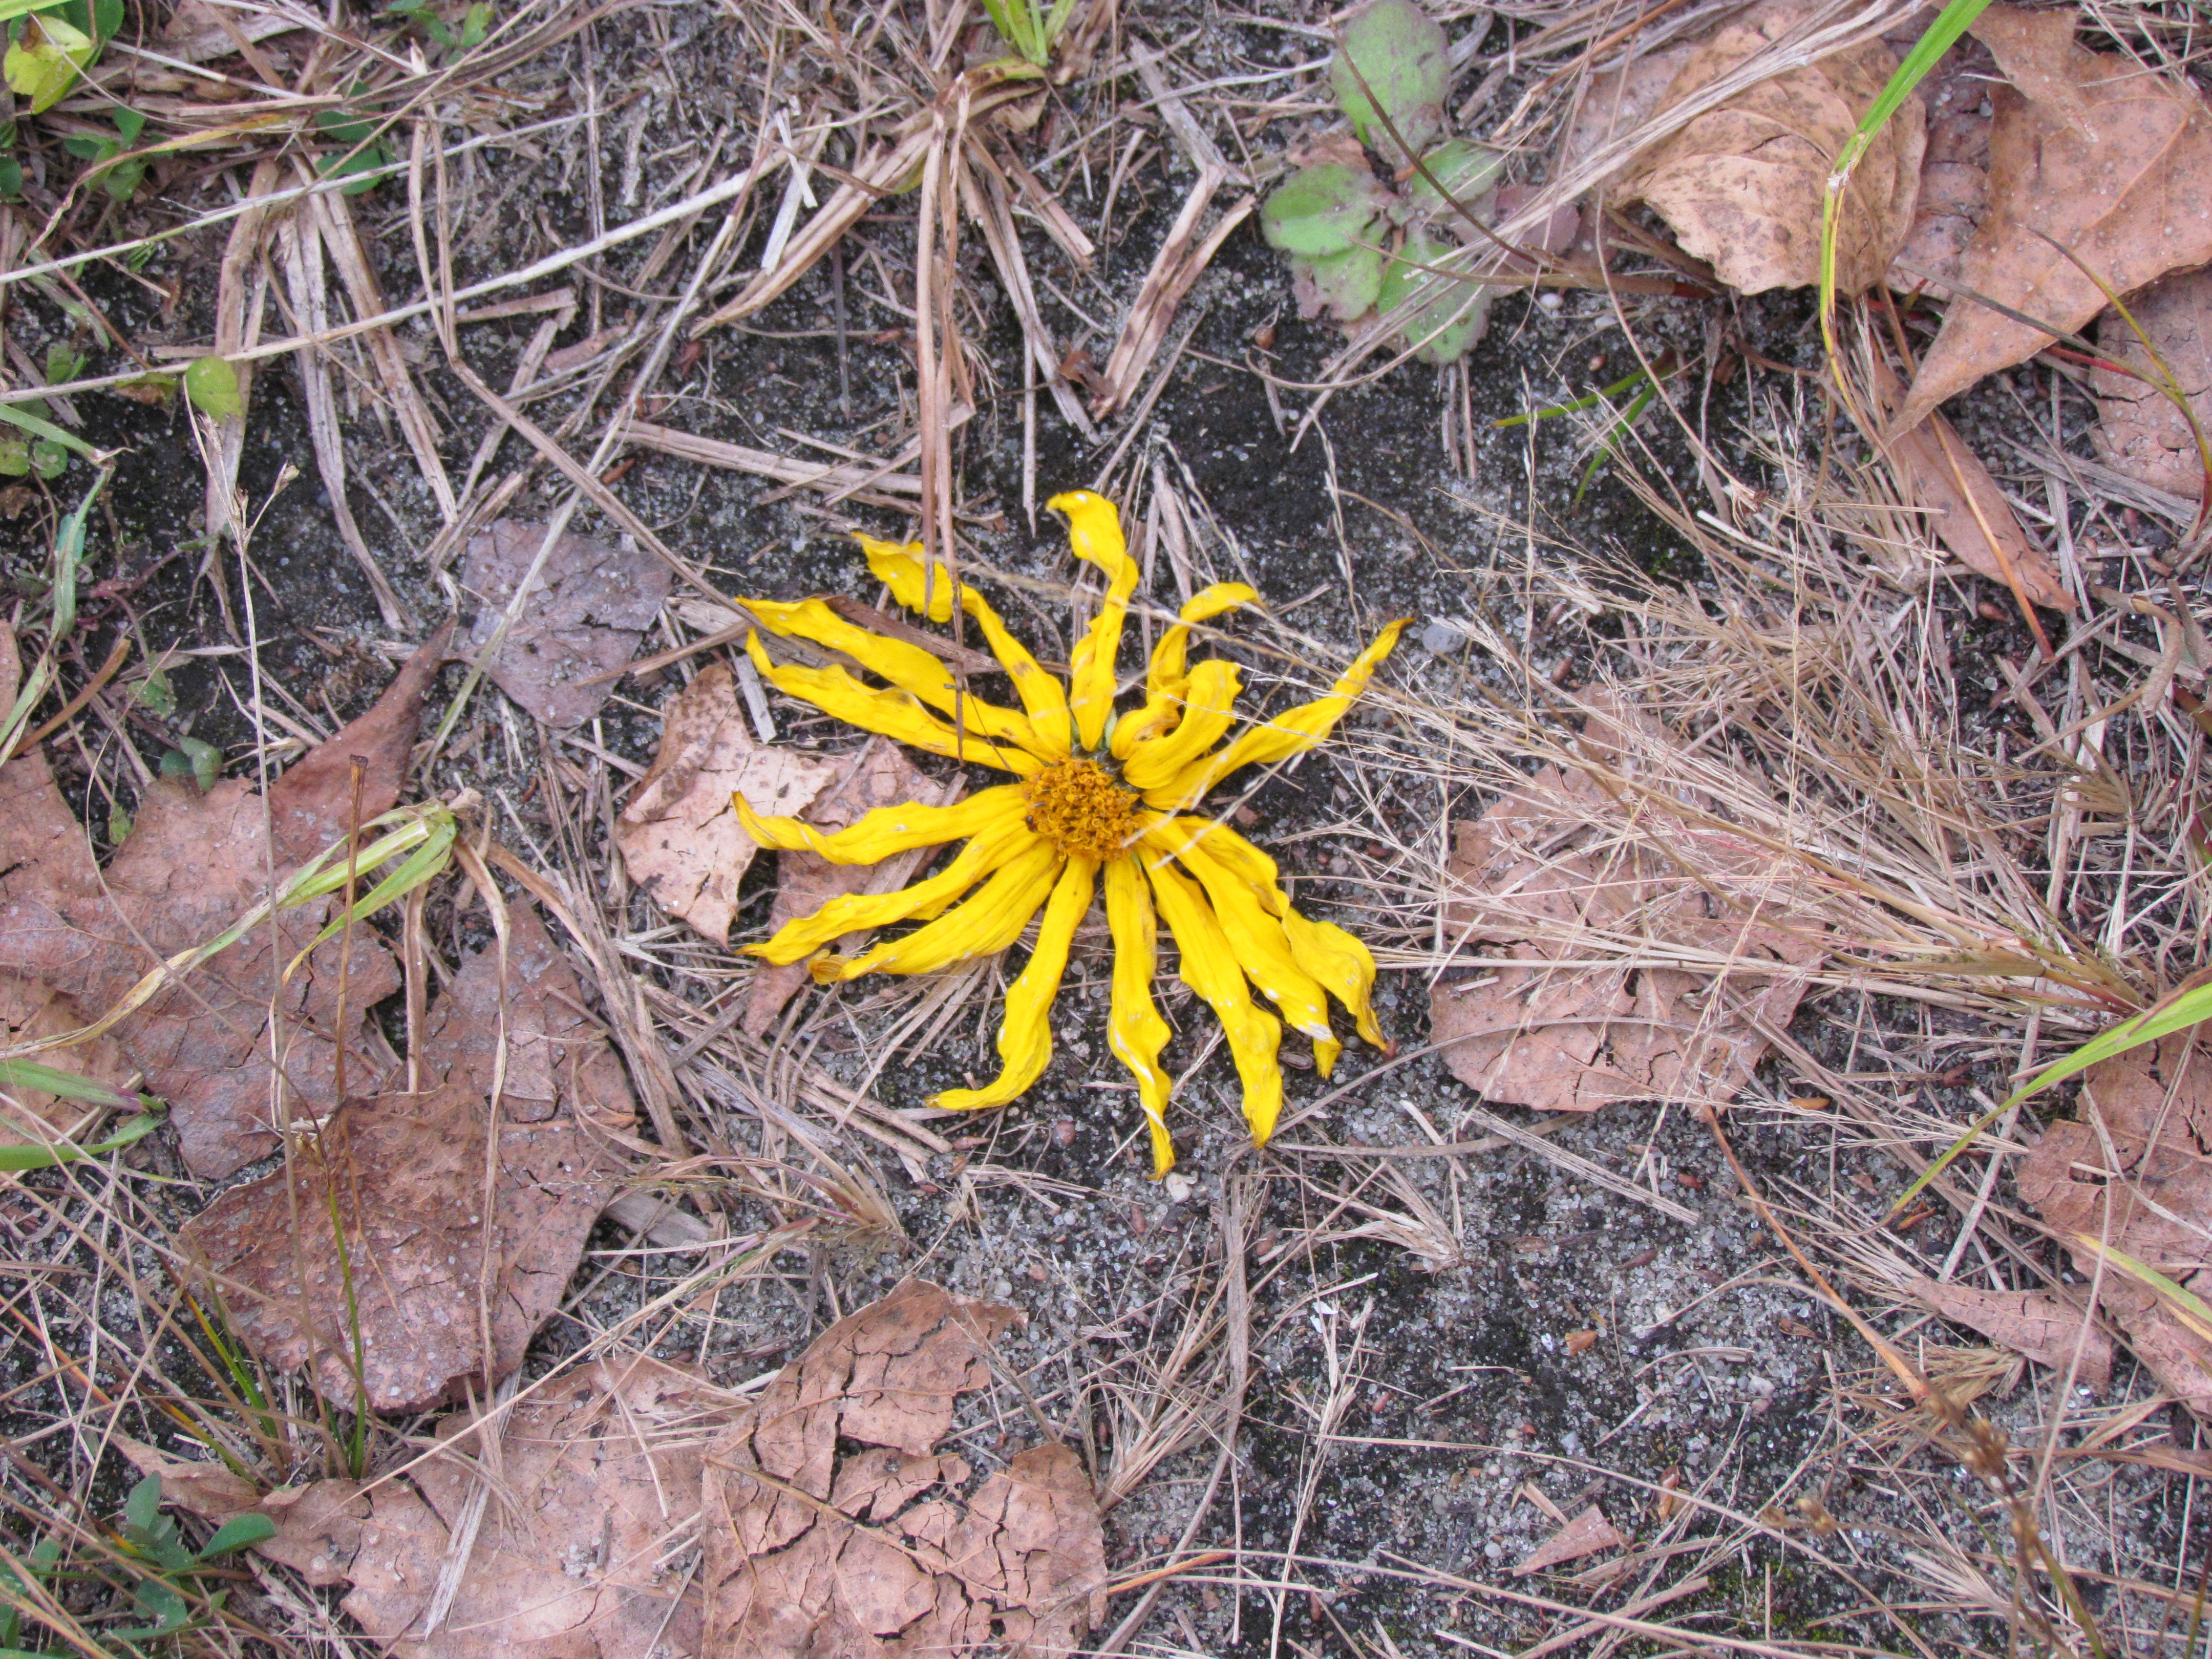
plant, leaf, flower, wildlife, autumn, soil, botany, flora, fauna, wildflower, woodland, flowering plant, land plant